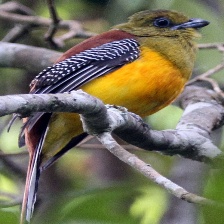
Species: ORANGE BREASTED TROGON
Scientific name: HARPACTES ORESKIOS